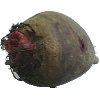
Label: Beetroot 1